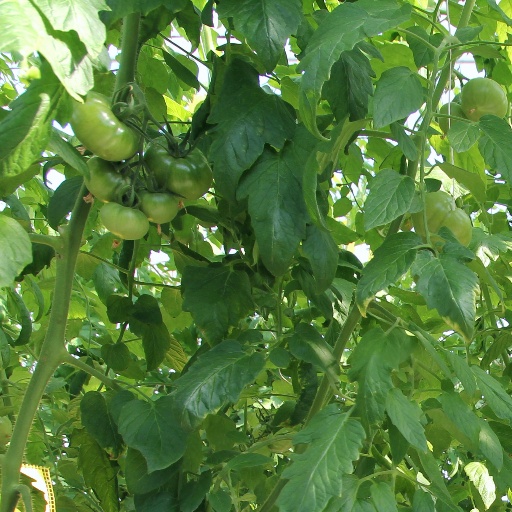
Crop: tomato